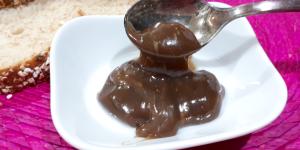
dulce de leche vegano